Keifer Sykes

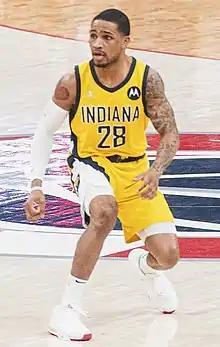
Sykes with the Indiana Pacers in 2022

Keifer Jerail Sykes (born December 30, 1993) is an American professional basketball player for Legia Warsaw of the Polish Basketball League (PLK). He played college basketball for the University of Wisconsin–Green Bay. Sykes is featured in the 2018 documentary film "Chi-Town", produced and directed by Nick Budabin, following his path from high school to his brush with the NBA.